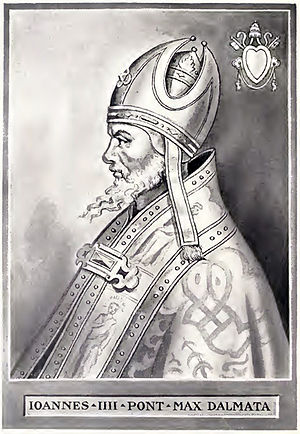
Pave Johannes 4.
Pave Johannes 4.
Johannes 4. var pave fra 24. december 640 til sin død i 642. Han valg kom oven på fire måneders sede vacante. Han var den første af i alt 11 græsk-talende paver mellem 640 og 752, som introducerede græske vaner og karakteristika til den romerske kirke.